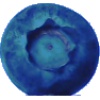
Label: huckleberry